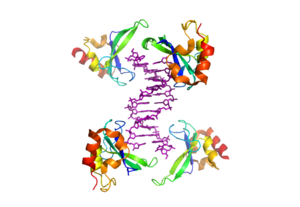
L'ADP-ribosylation est une modification post-traductionnelle de certaines protéines consistant à leur adjoindre une ou plusieurs unités ADP-ribose. Il s'agit d'une modification réversible intervenant dans de nombreux processus des cellules vivantes, notamment la signalisation cellulaire, la réparation de l'ADN, la régulation de l'expression génétique et l'apoptose. Certaines formes de cancer ont été associées à une ADP-ribosylation incorrecte. Cette modification est également à la base du mécanisme d'action de certaines toxines bactériennes telles que la toxine cholérique et la toxine diphtérique.